Southern Rhodesia in World War II

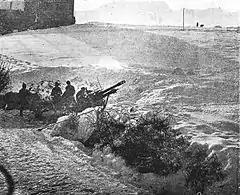
A Rhodesian 25-pounder gun in action at Ripoli, late 1944

Rhodesians made up an integral component of the Long Range Desert Group (LRDG), a mechanised reconnaissance and raiding unit formed in North Africa in 1940 to operate behind enemy lines. Initially made up of New Zealanders, the unit's first British and Rhodesian members joined in November 1940. It was reorganised several times over the next year as it expanded and by the end of 1941 there were two Rhodesian patrols: S1 and S2 Patrols, B Squadron. Each vehicle bore a Rhodesian place-name starting with "S" on the bonnet, such as "Salisbury" or "Sabi". From April 1941 the LRDG was based at Kufra in south-eastern Libya. The Rhodesians were posted to Bir Harash, about to the north-east of Kufra, to patrol, hold the Zighen Gap and guard against a possible Axis attack from the north. For the next four months they lived in near-total isolation from the outside world, an exception coming in July 1941 when they and a group of airmen from No. 237 Squadron celebrated Rhodes Day together in the middle of the Cyrenaican desert.